Transfiguration (Raphael)

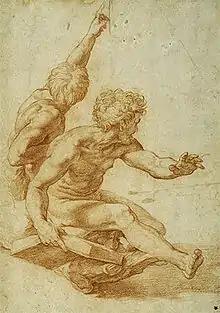
St. Matthew and another apostle, red chalk over stylus, 328 x 232 mm

The painting's presence at the Louvre gave English painters like Joseph Farington (on 1 and 6 September 1802) and Joseph Mallord William Turner (in September 1802) the opportunity to study it. Turner would dedicate the first of his lectures as Professor of Perspective at the Royal Academy to the picture. Farington also reported on others having been to see the picture: Swiss painter Henry Fuseli, for whom it was second at the Louvre only to Titian's "The Death of St. Peter Martyr" (1530), and English painter John Hoppner. The Anglo-American painter Benjamin West "said that the opinion of ages stood confirmed that it still held the first place". Farington himself expressed his sentiments as follows: